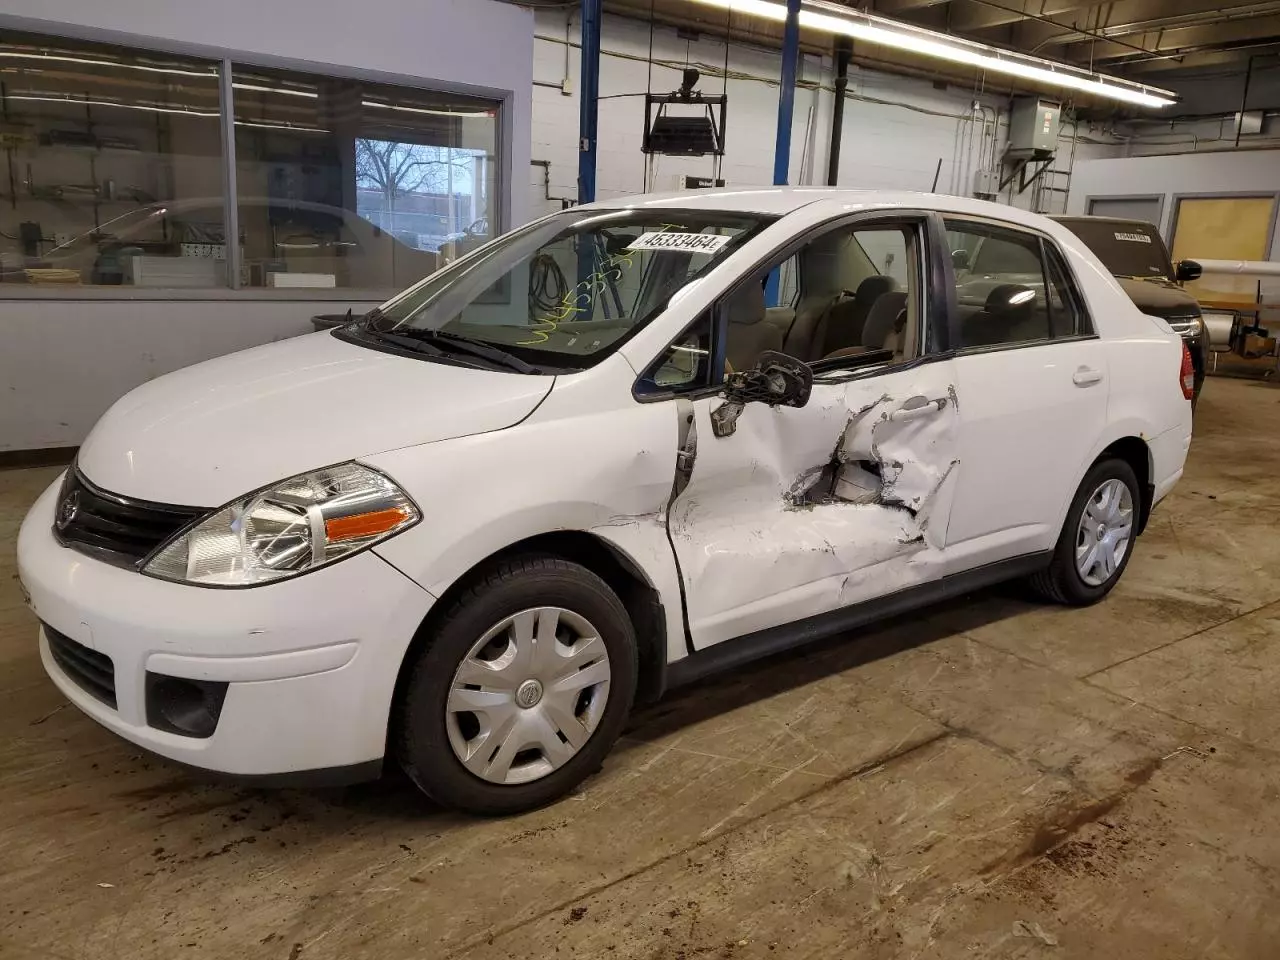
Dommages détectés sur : aile avant gauche, porte avant gauche, porte arrière droite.
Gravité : majeur